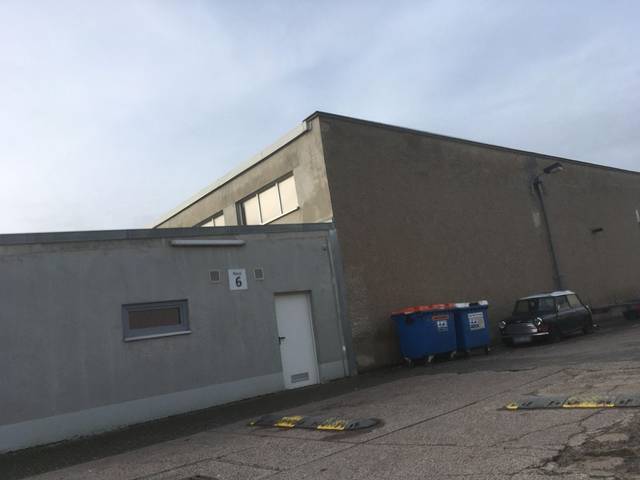
Region: Germany
Coordinates: 52.589, 13.419